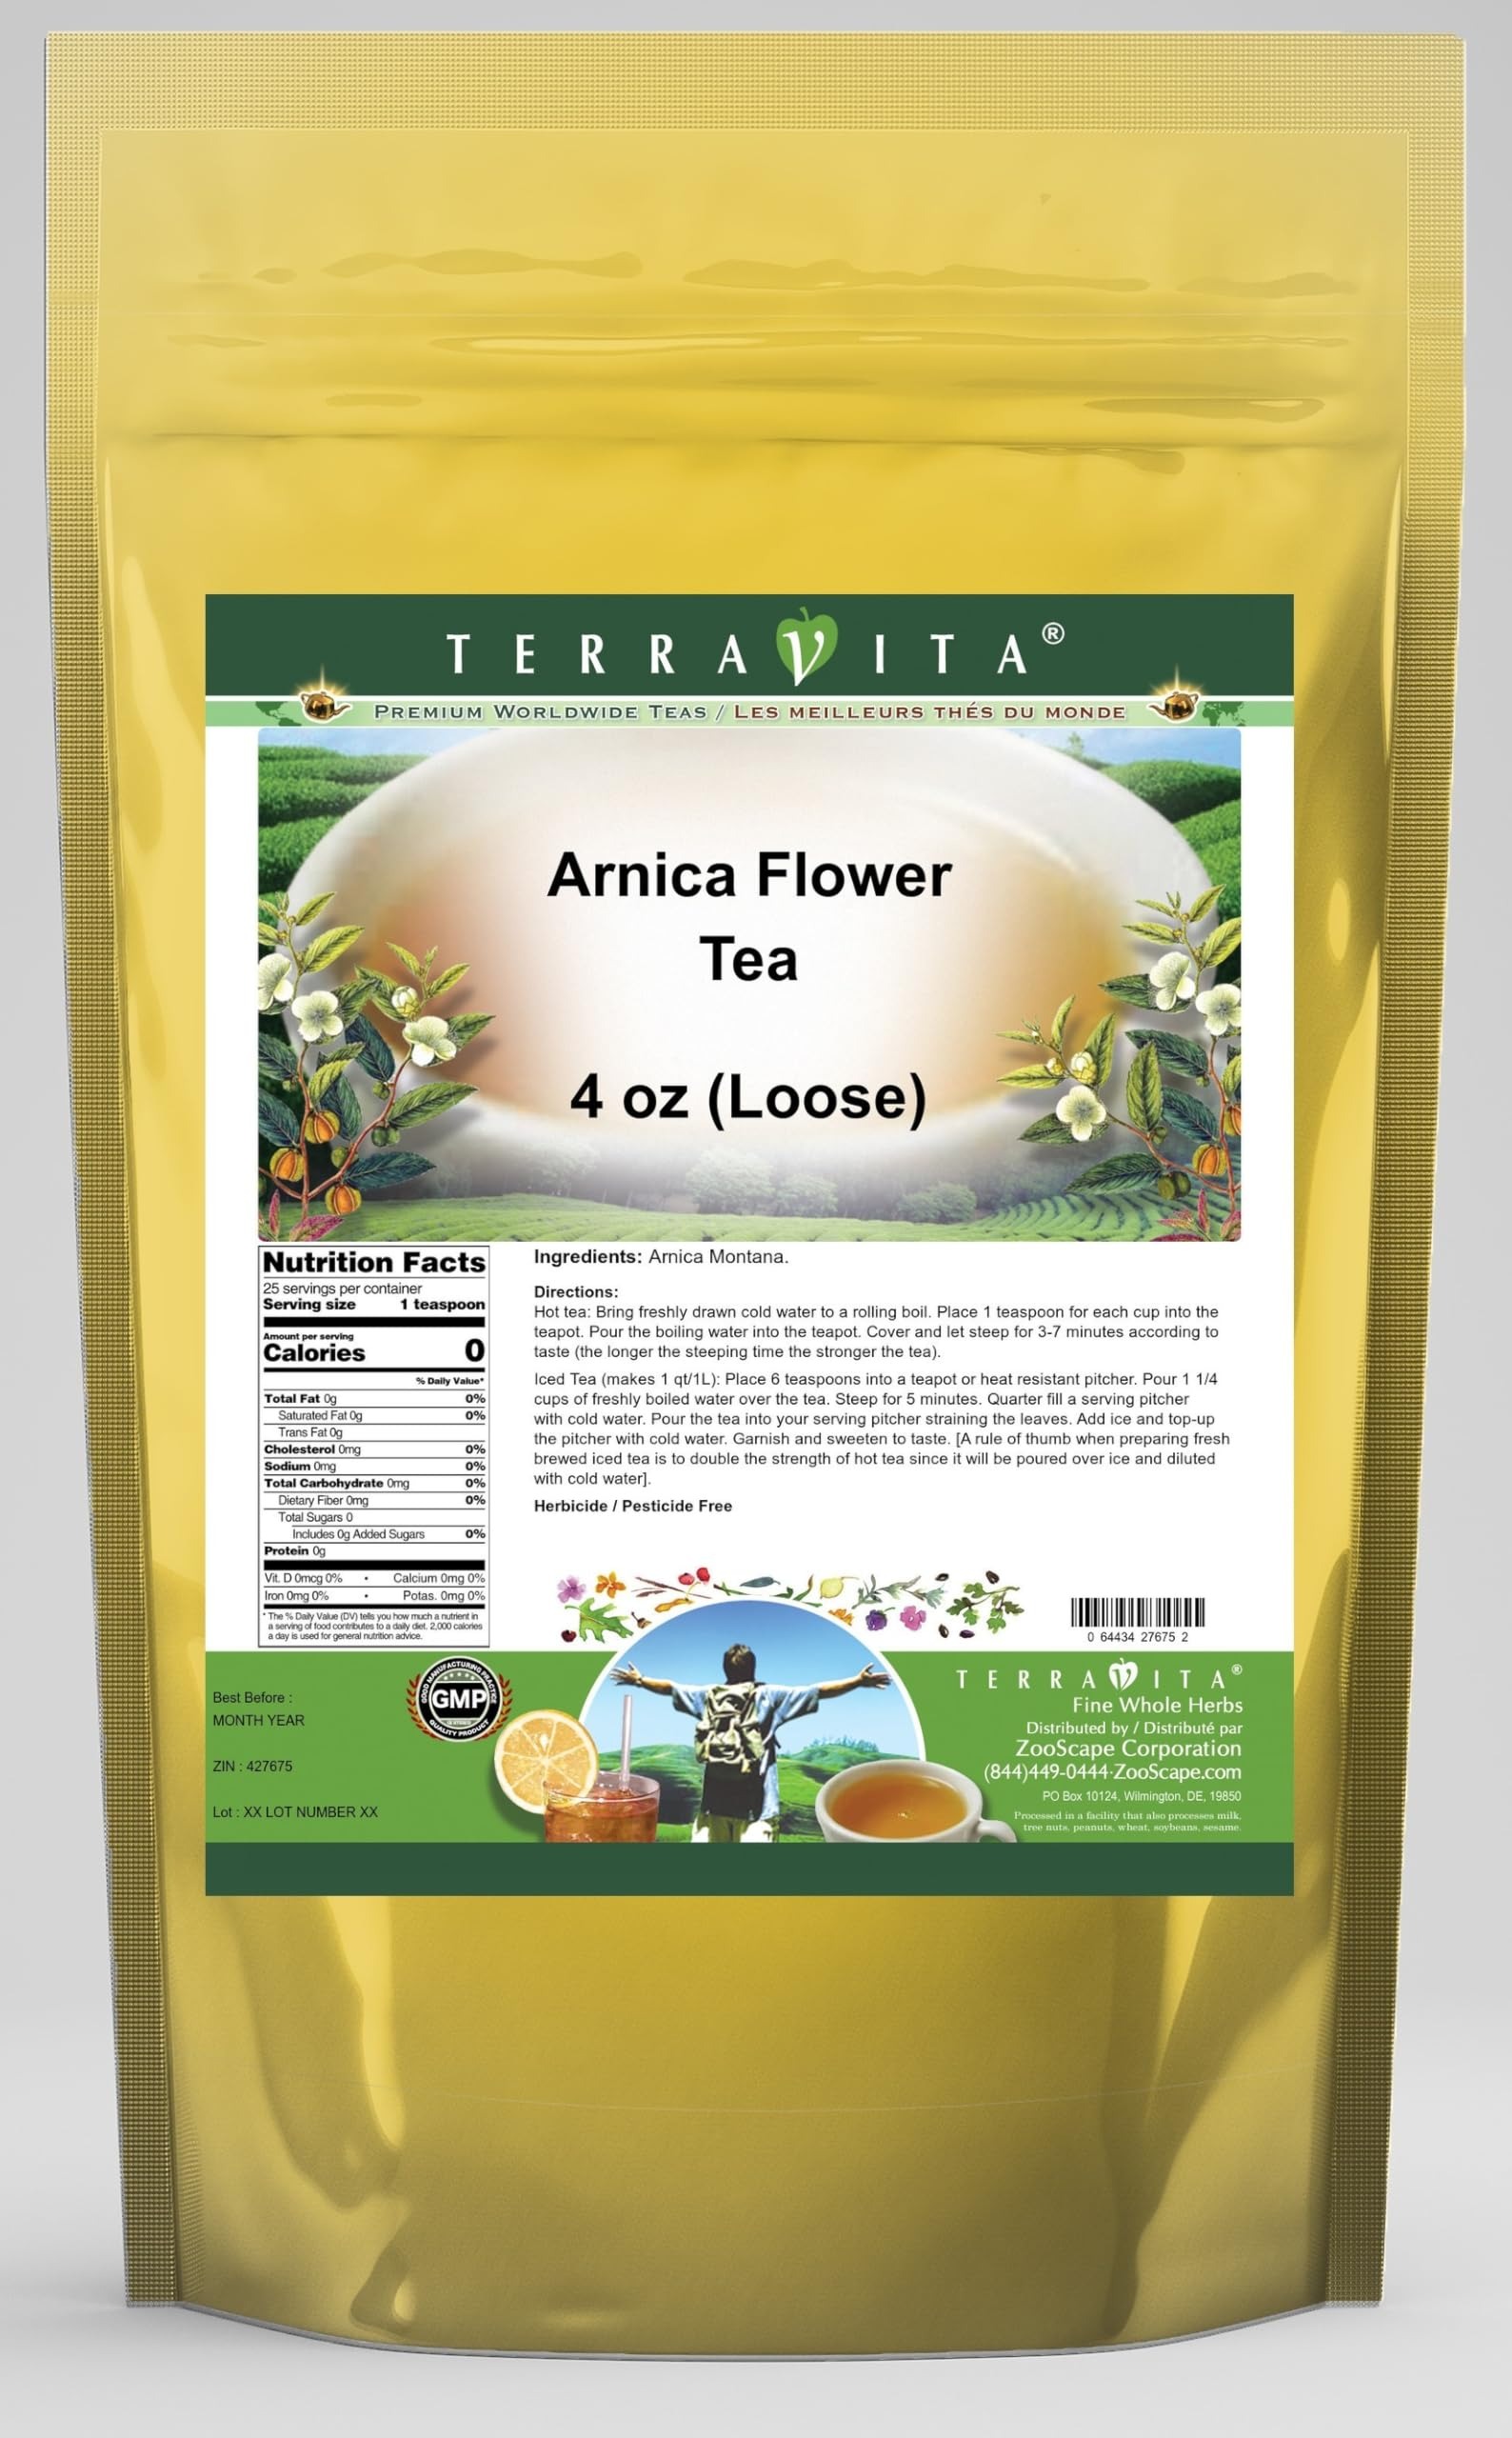
Item Name: Arnica Flower Tea (Loose) (4 oz, ZIN: 427675) - 2 Pack
Bullet Point 1: Arnica Flower Tea (Loose) (4 oz, ZIN: 427675)
Bullet Point 2: No fillers.
Bullet Point 3: Manufacturer: TerraVita
Bullet Point 4: Size: 4 oz
Bullet Point 5: Loose Leaf Herbal Tea - Packed in a convenient upright pouch!
Product Description: Arnica Flower Tea (Loose) (4 oz, ZIN: 427675)<BR><BR>Packaged in the United States in a GMP certified facility (Good Manufacturing Practice).<BR><BR>No fillers.<BR><BR>Manufacturer: TerraVita<BR><BR>Size: 4 oz<BR><BR>Loose Leaf Herbal Tea - Packed in a convenient upright pouch!<BR><BR>Ingredients: Arnica Montana
Value: 8.0
Unit: Ounce

Price: 32.96